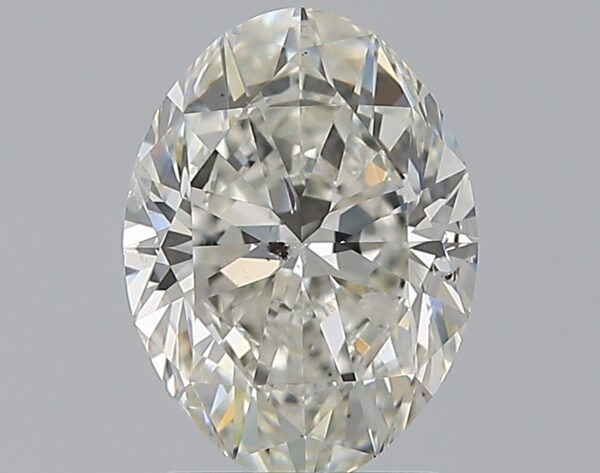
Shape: oval
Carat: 1.79
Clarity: SI2
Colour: H
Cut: EX
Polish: EX
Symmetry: VG
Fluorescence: N
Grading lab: GIA
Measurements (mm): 9.21 x 6.88 x 4.36